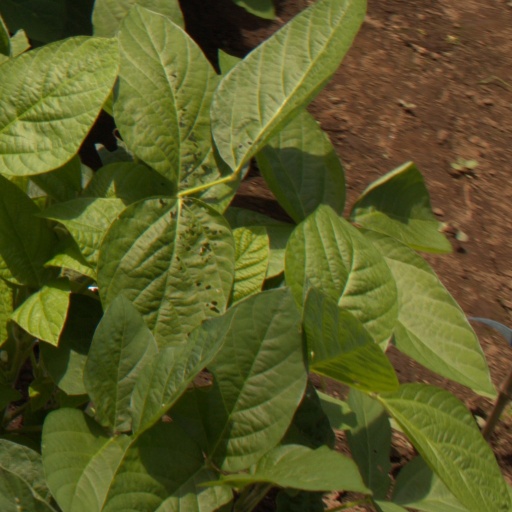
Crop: soybean